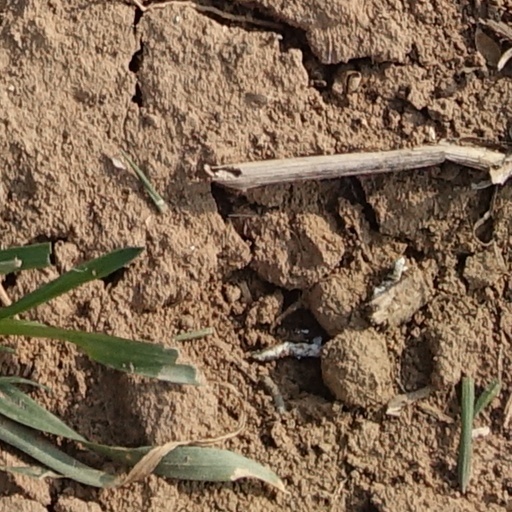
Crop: wheat